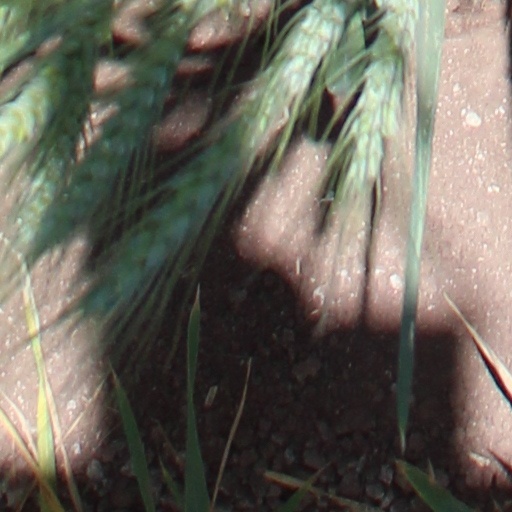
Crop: wheat